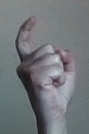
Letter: ra